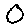
Label: 0